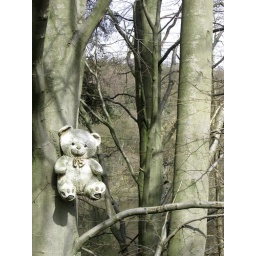
The curious incident of the bear in the tree